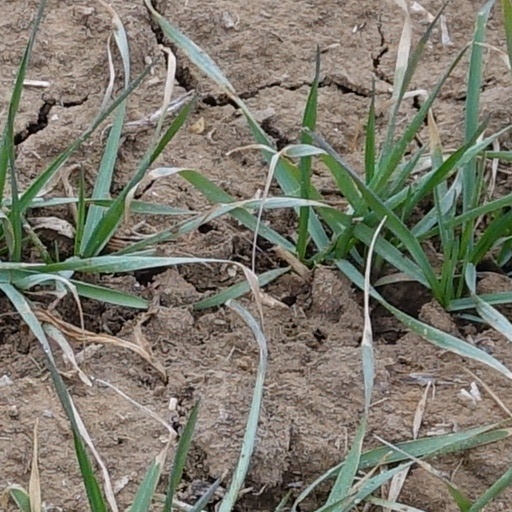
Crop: wheat